Air Florida

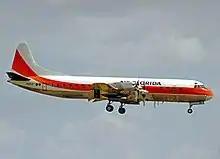
Electra at Miami in 1976

Air Florida was an American low-cost carrier that operated under its own brand from 1972 to 1984. During the period from 1972 to 1978 Air Florida was an intrastate airline. Until a high-profile 1982 aircraft crash in Washington DC, Air Florida was considered an early success story of U.S. airline deregulation, having expanded rapidly from its original Florida network, including internationally to Europe and Latin America. After the crash, the airline struggled for over two and a half years before finally succumbing to bankruptcy in 1984.